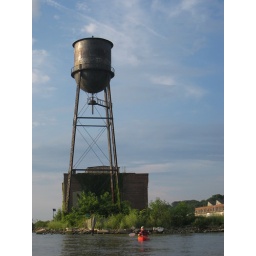
kayaking beneath the water tower